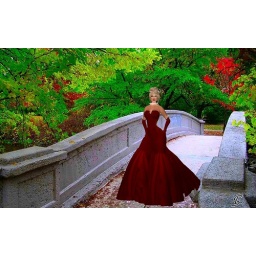
Mimi Juneau in a beautifull dress on the bridge